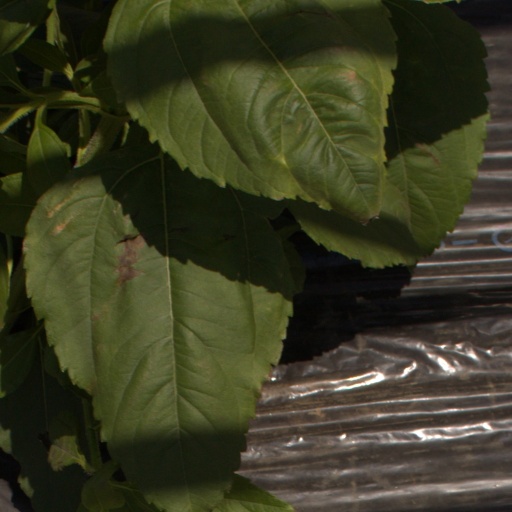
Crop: Jerusalem artichoke